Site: brandenburg
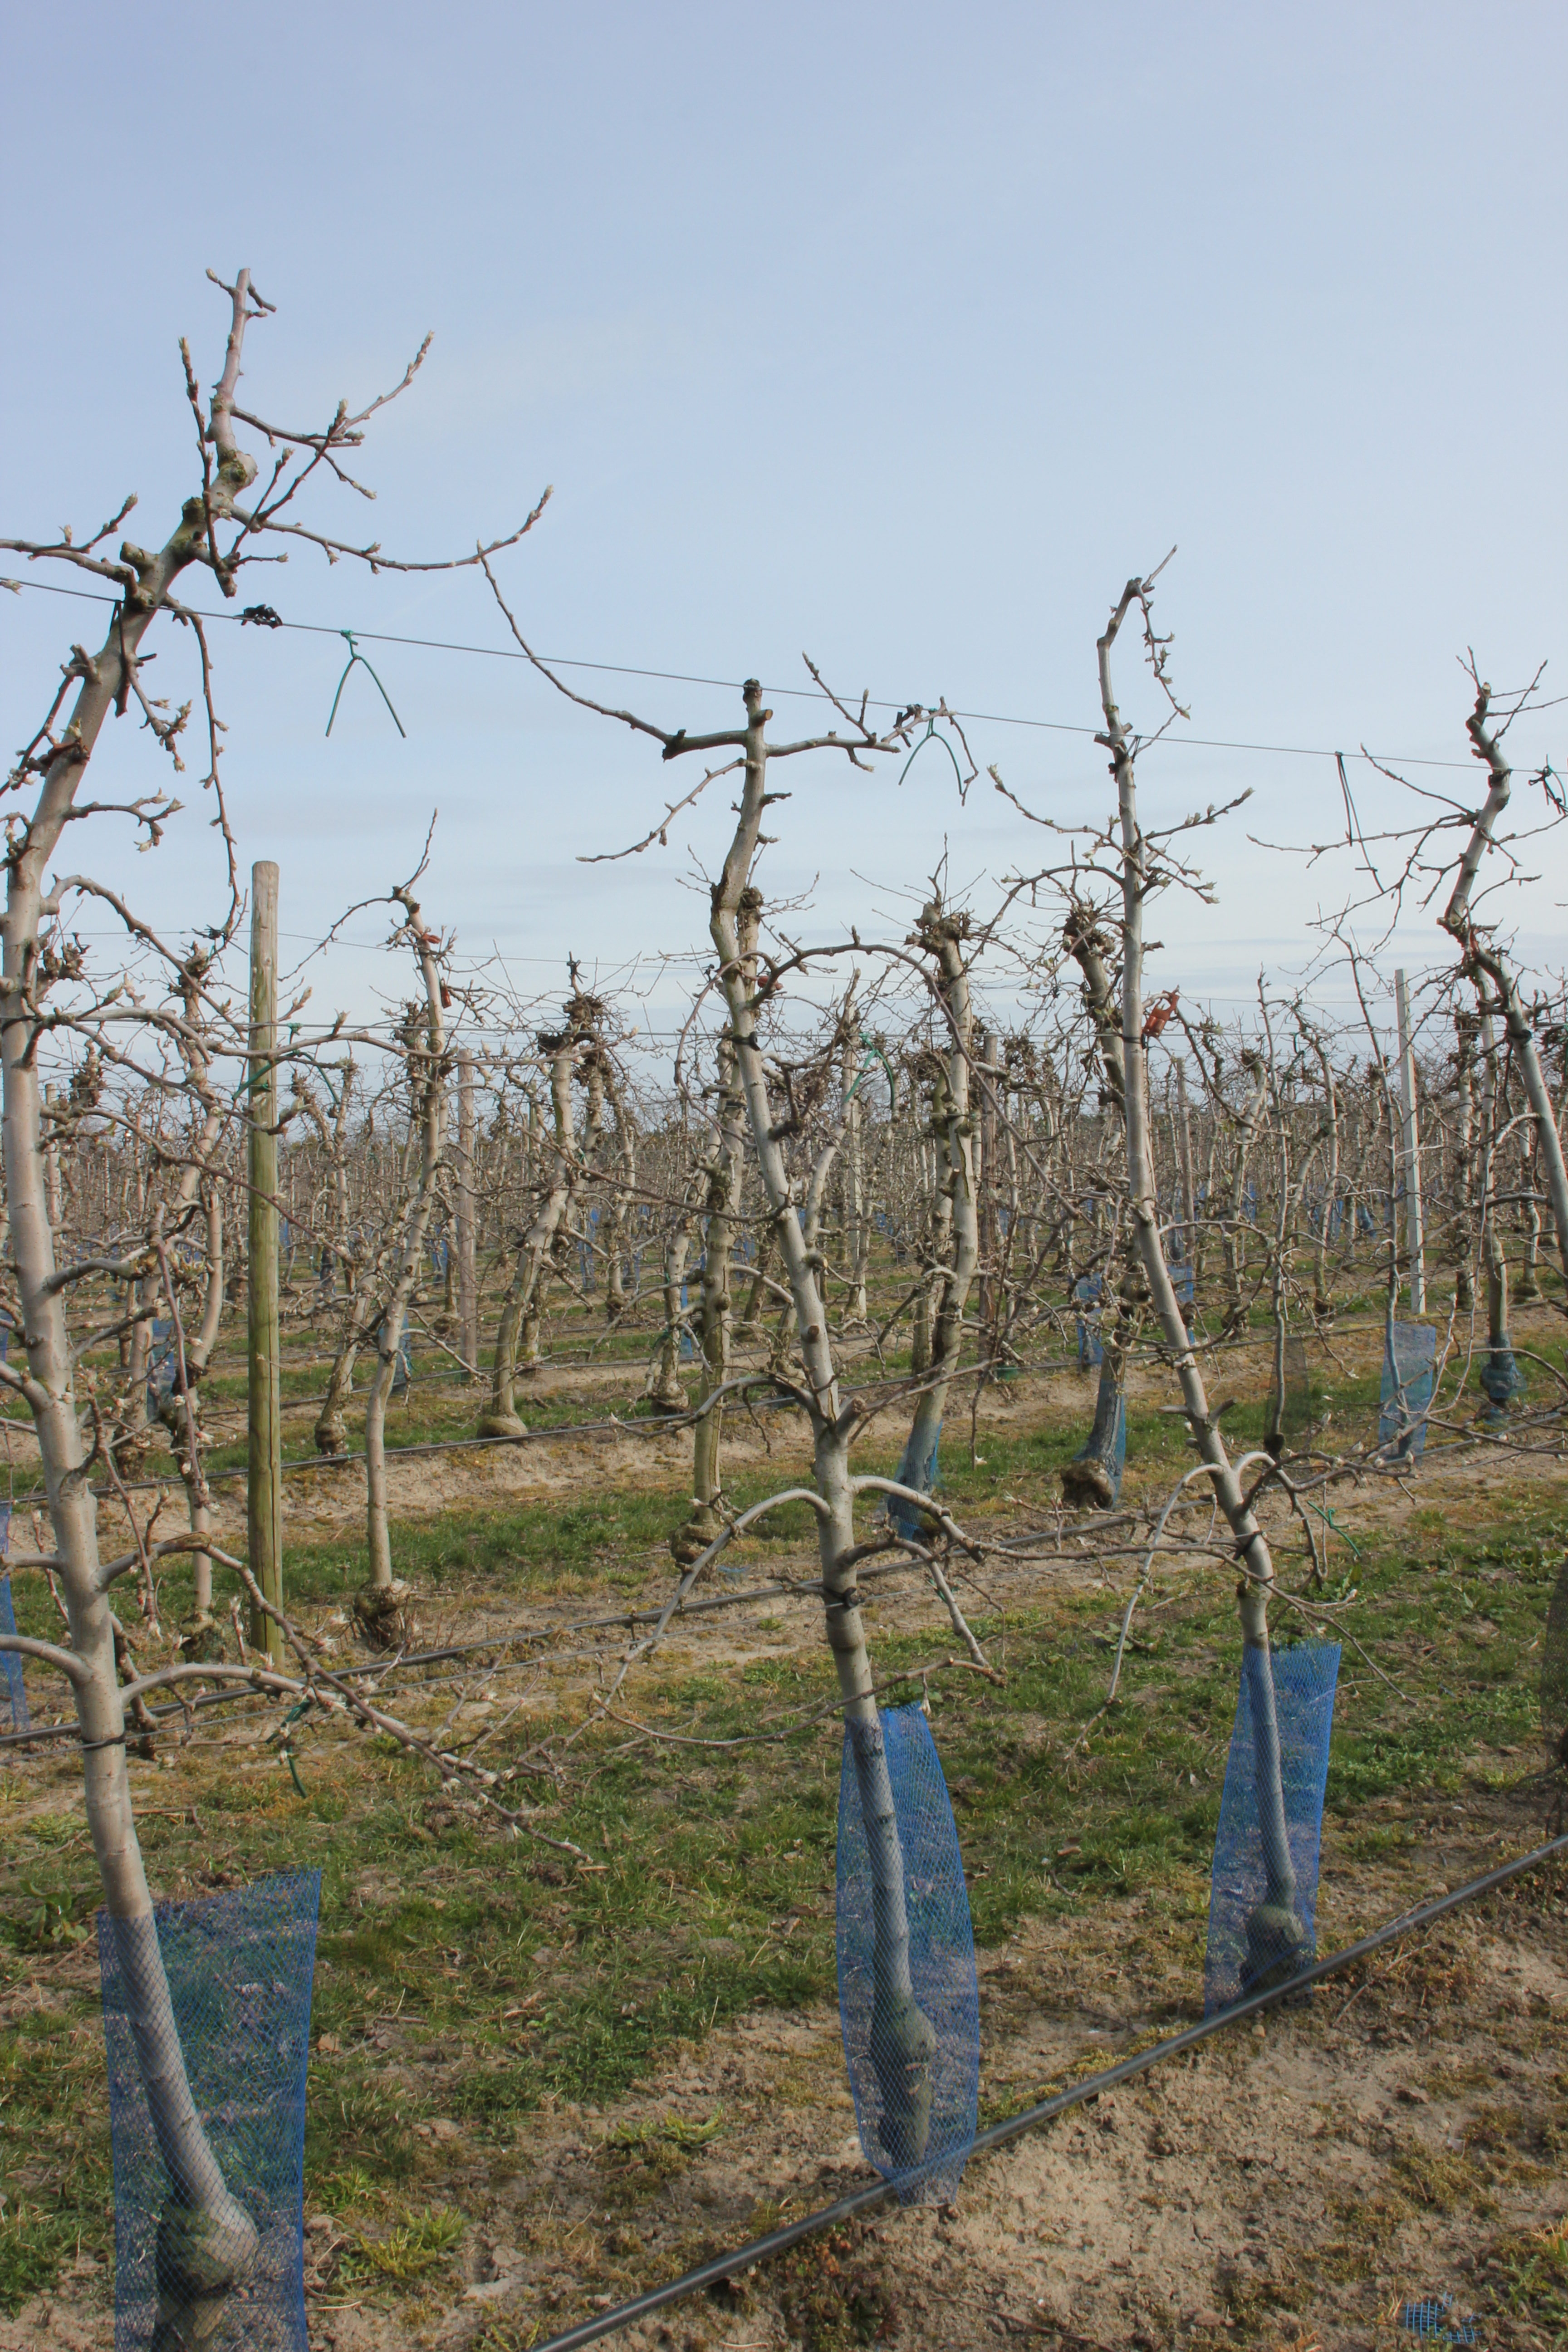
Growth stage (BBCH 54): Inflorescence emergence